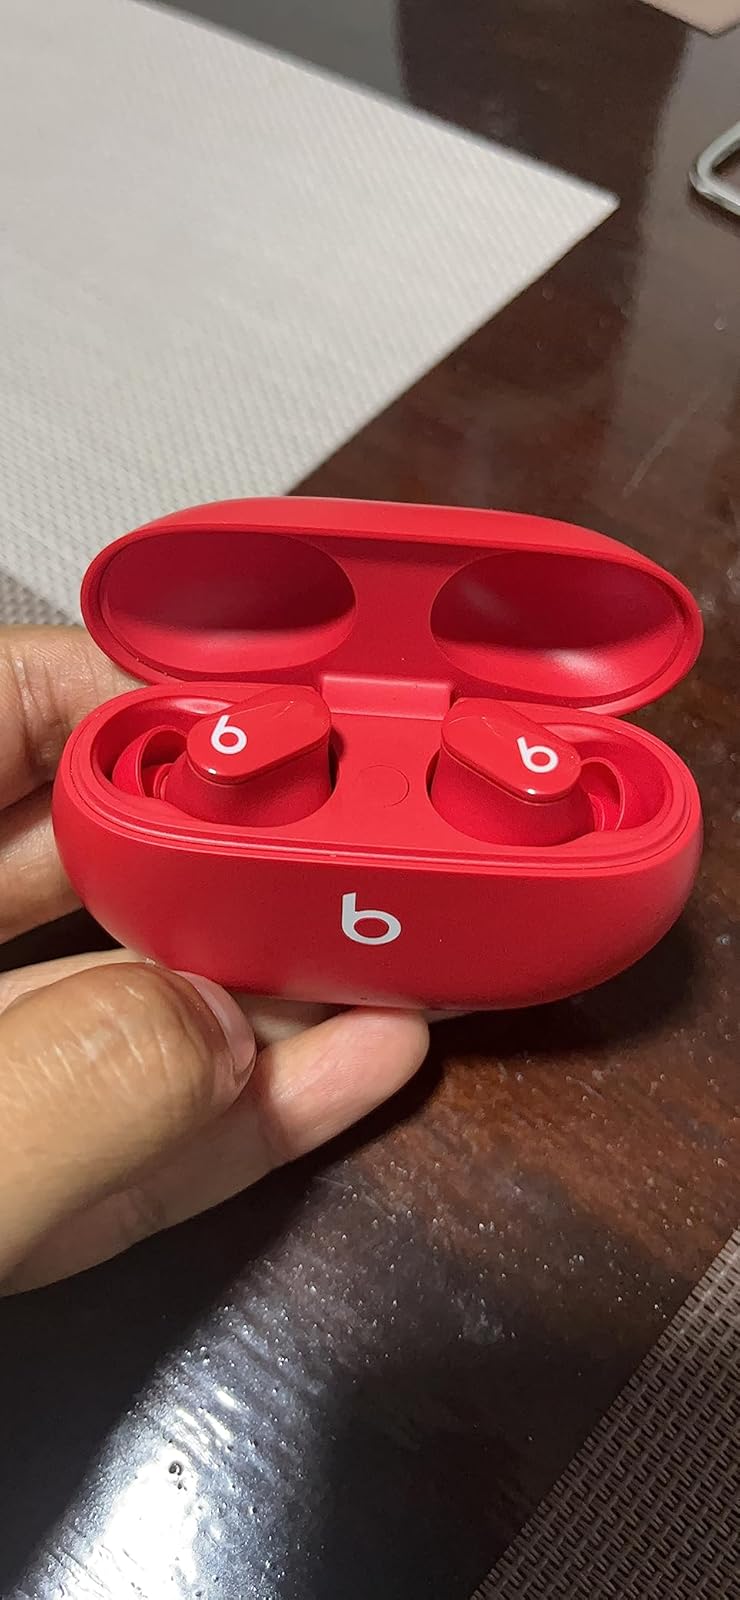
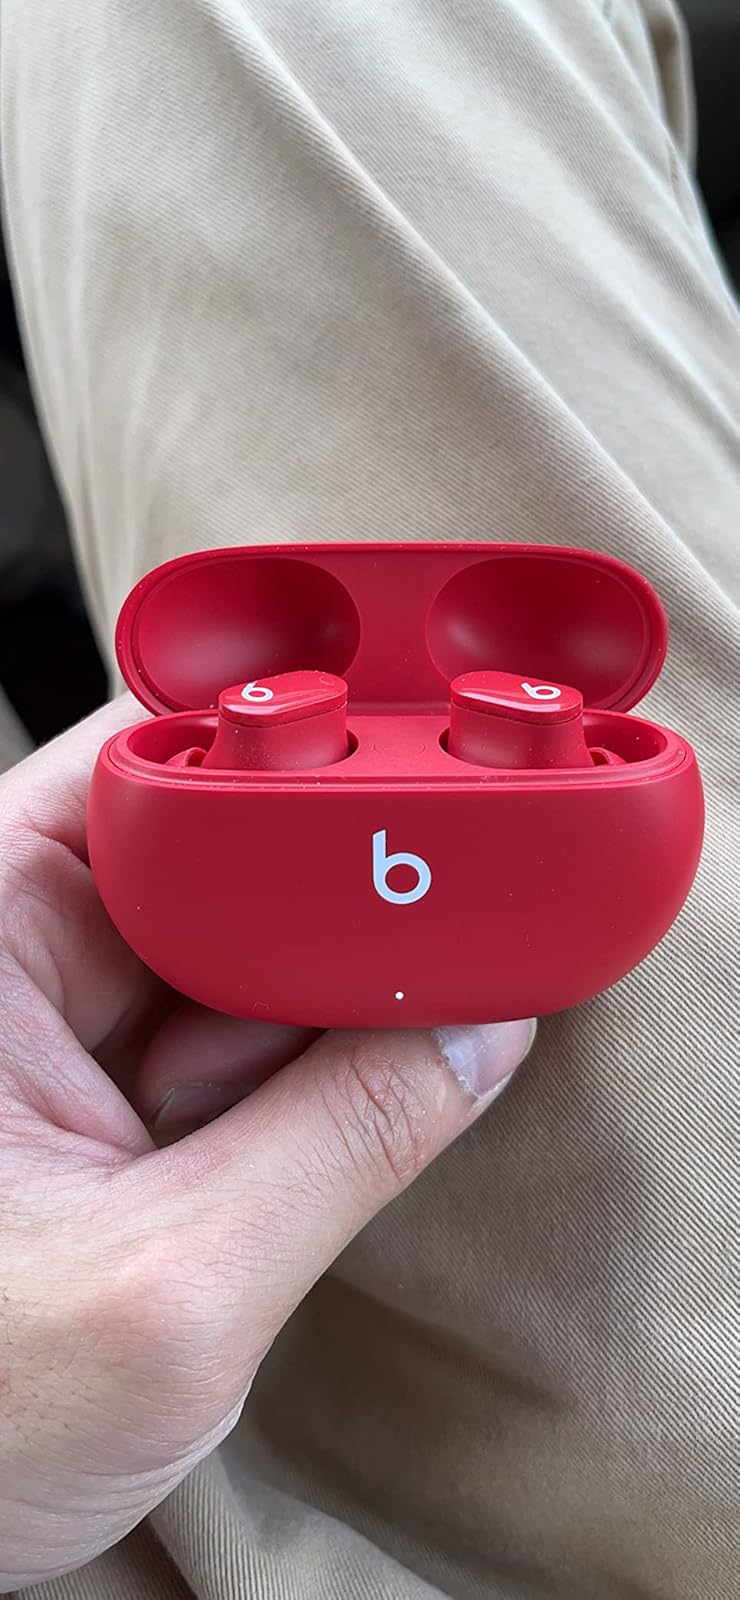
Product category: earbuds
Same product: yes